Thelenota anax

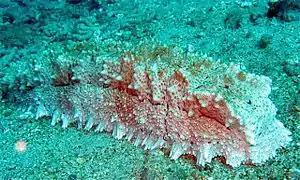
"Theleonota anax"

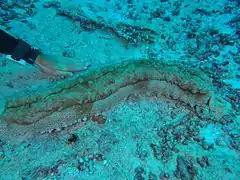
"Thelenota anax" in Maldives

"Thelenota anax" prefers to live on soft, sandy portions of the ocean floor at depths greater than 25 m. Some can be found on the sides of reef slopes.